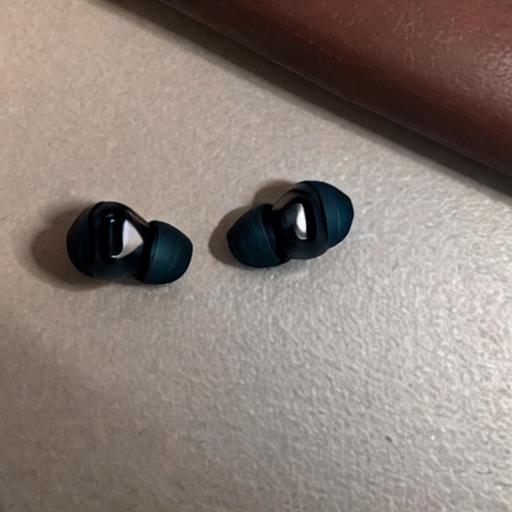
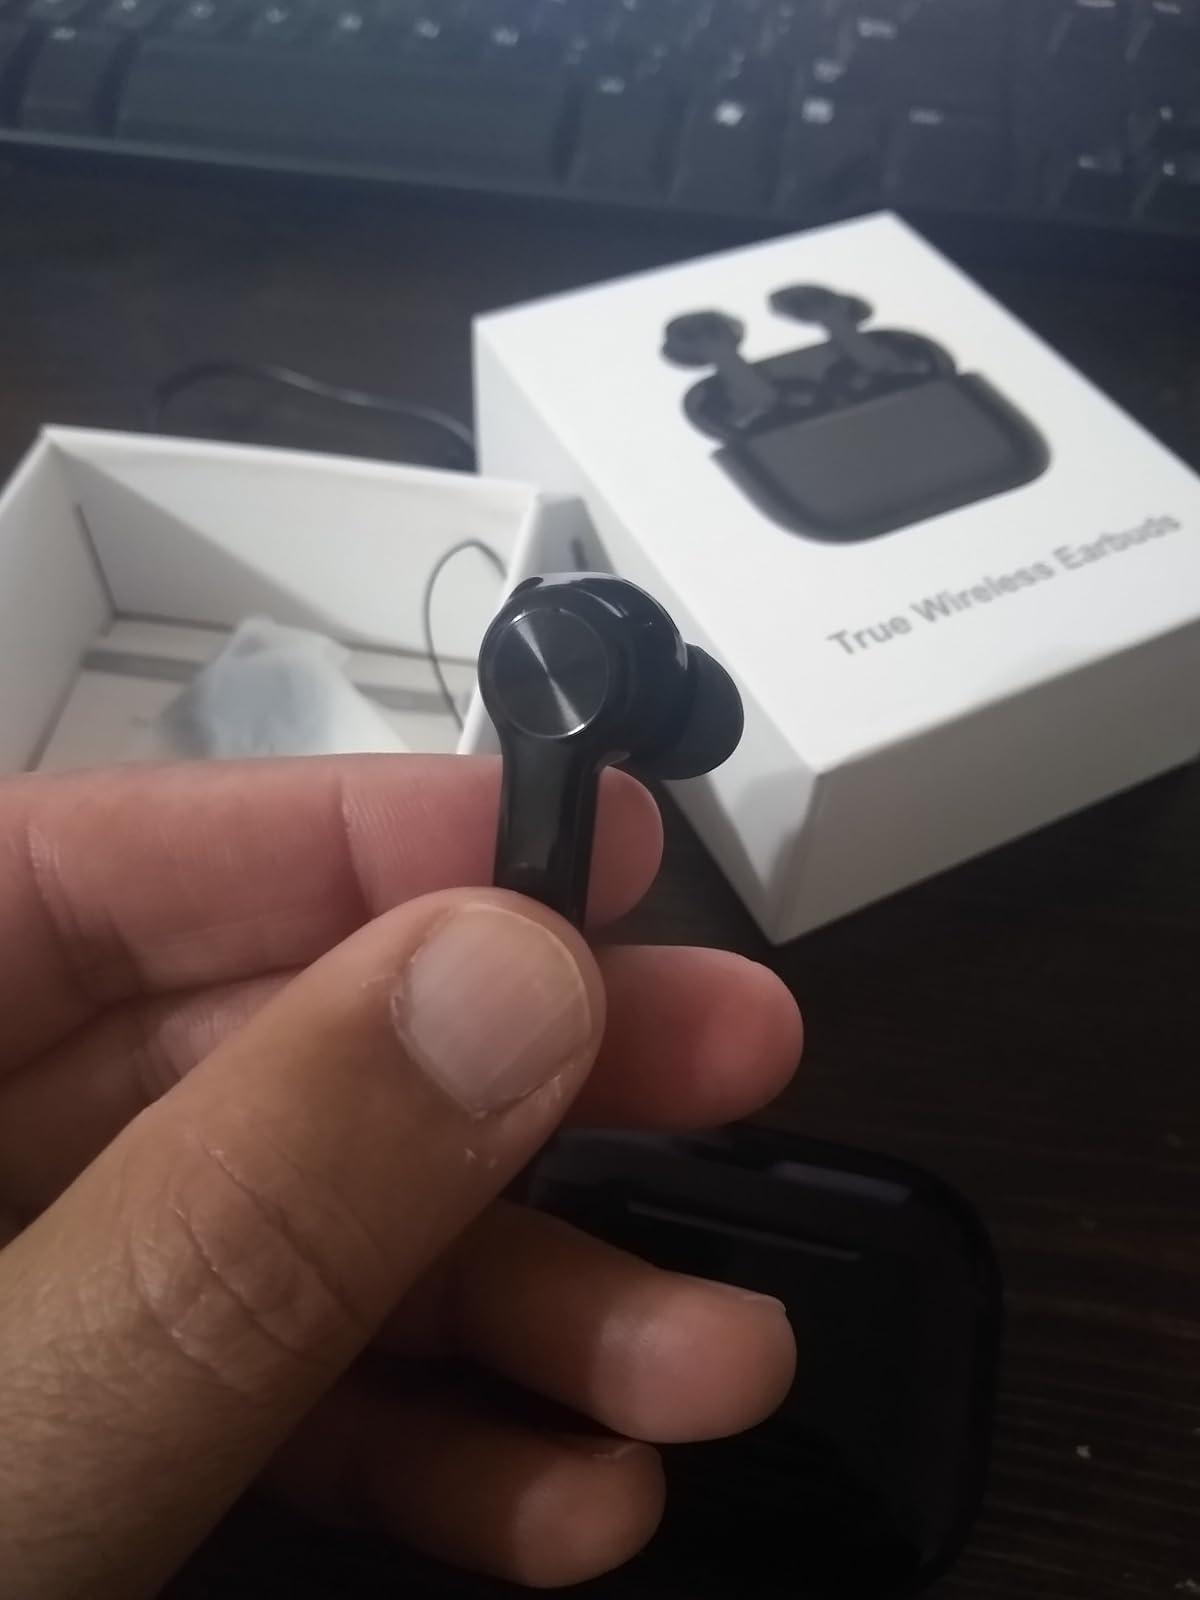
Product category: earbuds
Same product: no